Question: Please indicate a possible affordance area of the throw_basketball that can be used for throwing
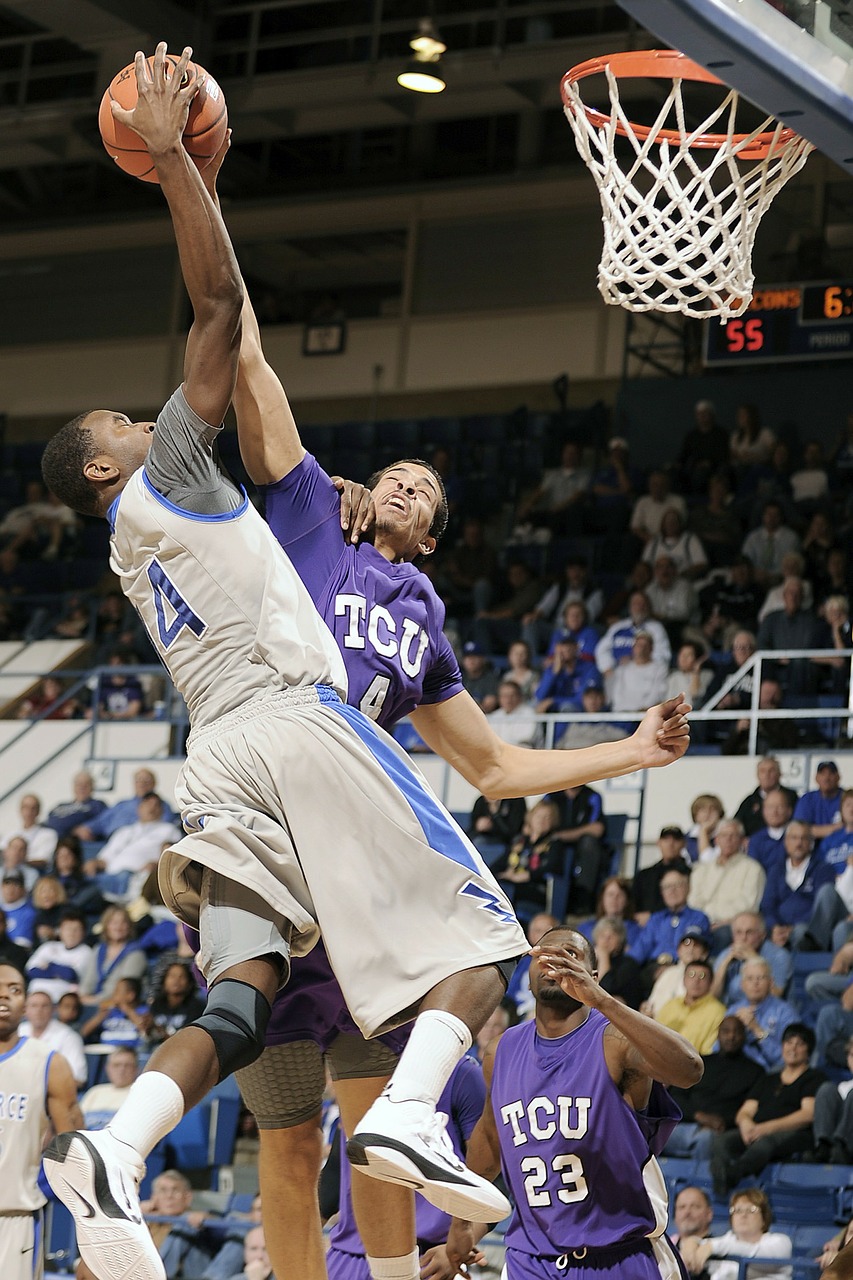
Answer: [78.69, 40.046, 255.191, 212.097]